Uranium mining and the Navajo people

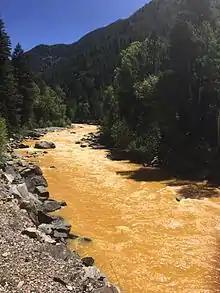
Acid mine drainage in Animas river following the Gold King Mine Spill

The relationship between uranium mining and the Navajo people began in 1944 in northeastern Arizona, northwestern New Mexico, and southeastern Utah.